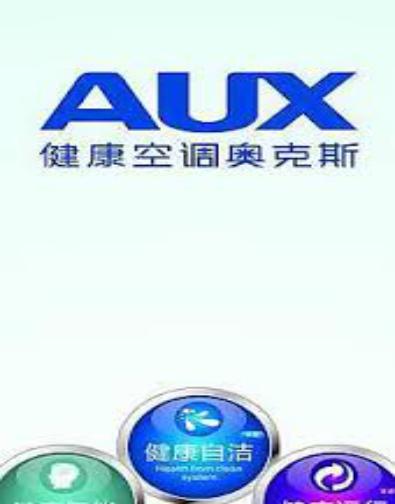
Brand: auxx-2
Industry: Electronic